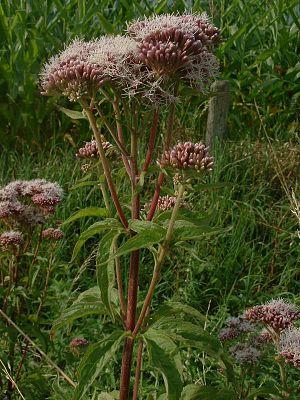
Le Massif du Vercors propose une très riche variété de fleurs avec plus de 1800 espèces végétales.
La forêt de Haguenau est une forêt située sur le territoire de la commune de Haguenau ; elle est la plus vaste forêt d'Alsace. Elle est labellisée Forêt d'Exception, label de l'Office national des forêts détenu par une quinzaine de forêts françaises et première forêt indivise à obtenir ce label.
L'Eupatoire à feuilles de chanvre ou Eupatoire chanvrine est une plante herbacée vivace de la famille des Astéracées.